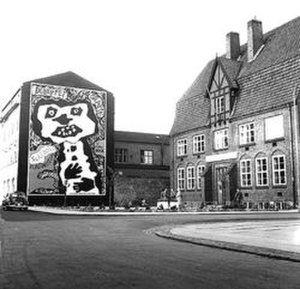
Silkeborg Arkiv
Arkivets tidligere bygning på Hostrupsgade.
Silkeborg Arkivs gamle tilholdssted på Hostrupsgade. Til venstre i billedet ses Jean Dubuffets gavlmaleri.
Silkeborg Arkiv er et arkiv i Silkeborg, der har eksisteret siden 1918. Peder Nielsen tog initiativ til arkivet dette år som nyansat leder af Silkeborg Bibliotek. Han begyndte at indsamle billeder og andet lokalt, historisk materiale. Han mente, at man på biblioteket også skulle kunne besvare lokalhistoriske spørgsmål om Silkeborg-egnens historie gennem tiderne. Det blev starten til landets ældste lokalarkiv, knyttet til et bibliotek, og det var en idé, som siden blev taget op andre steder i landet.